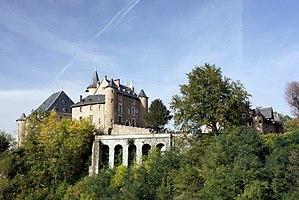
Château d'Uriage (InscritClassé) This building is indexed in the Base Mérimée, a database of architectural heritage maintained by the French Ministry of Culture,
L'École des cadres d'Uriage est une institution française créée sous le régime de Vichy, par le capitaine de cavalerie Pierre Dunoyer de Segonzac.
L'histoire du territoire actuellement occupé par le département de l’Isère en France est ancienne.
Le château d’Uriage est un ancien château fort, du XIIIᵉ siècle profondément remanié aux XVIᵉ et XIXᵉ siècles, qui se dresse sur la commune de Saint-Martin-d'Uriage, dans le département français de l'Isère, en région Auvergne-Rhône-Alpes.
Saint-Martin-d'Uriage est une commune française située dans le département de l'Isère, en région Auvergne-Rhône-Alpes.